John McEwan Hunter

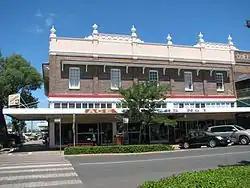
Hunter's Emporium, 2010

His department store in Roma, Hunter's Emporium, was listed on the Queensland Heritage Register in 2008.